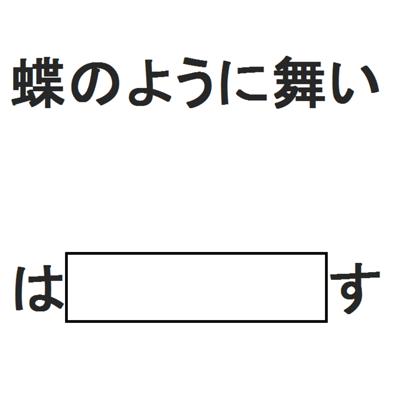
回答: りたお